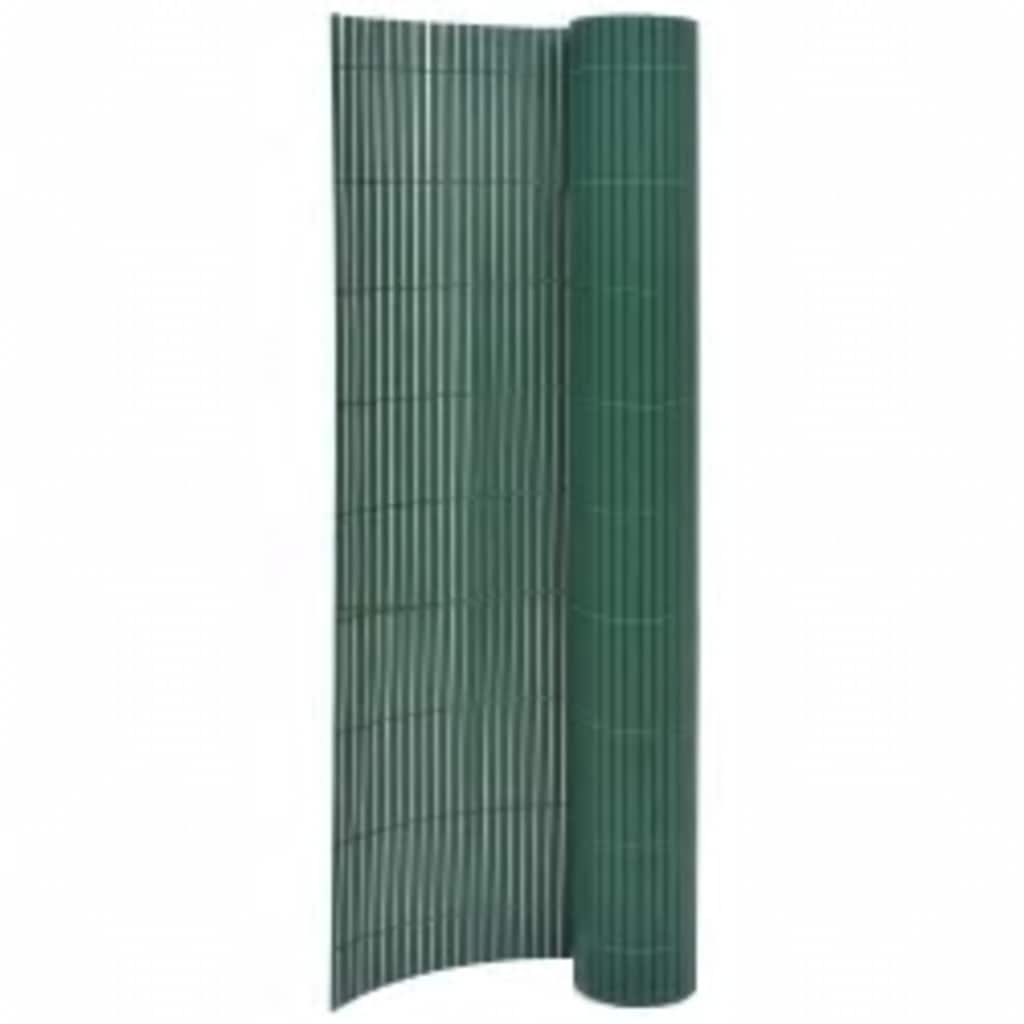
Dvipusė sodo tvora, žalios spalvos, 110x400cm
Ši sodo tvora yra pagaminta iš įvairioms oro sąlygoms atsparaus PVC ir puikiai tiks sukurti dekoratyvią pertvarą gėlių lysvėms ar daržovių sklypui. Platus pritaikymas: ši sodo tvora puikiai tiks atskirti savo krūmams, daržovėms ar gėlėms skirtą erdvę sode, atitverti taką ar važiuojamąją kelio dalį ar tiesiog savo namams suteikti papildomo žavesio. Ji taip pat galės būti naudojama kaip verandos tvorelė, uždanga nuo saulės ar vėjo. Patvari medžiaga: tvora yra pagaminta iš patvaraus, įvairioms oro sąlygoms atsparaus bei lengvai valomo PVC. Jis taip pat lengvas ir lankstus. Pritaikoma: ją galėsite lengvai nukirpti tiek norimu ilgiu, tiek aukščiu bei pritvirtinti tvirtinimo dirželiais ar viela. Spalva: žalia Medžiaga: PVC Matmenys: 110 x 400 cm (aukštis x ilgis) Lentjuostės plotis: 14 mm Atsparus UV spinduliams ir įvairioms oro sąlygoms Ilgį lengva reguliuoti
Brand: vidaXL
Category: Hardware > Fencing & Barriers > Fence Panels > Decorative Panels